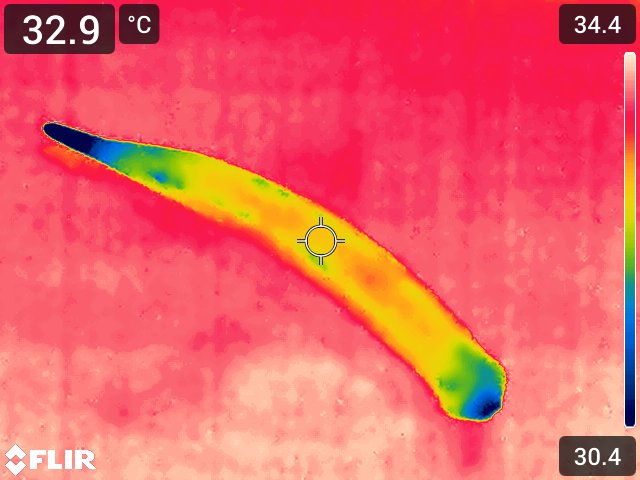
Maturity: over_matured